Ramboll

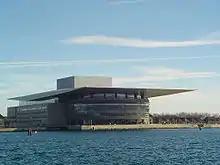
The Copenhagen Opera House 2005

Ramboll was the leading engineer on the new Royal Danish Opera, The Copenhagen Opera House. As the lead consultant on the project, Ramboll delivered engineering design, fire & safety, project management, structural engineering, geophysical engineering, geotechnical engineering, HVAC engineering, electrical engineering, bridge engineering, traffic engineering, traffic planning and traffic safety services. This was carried out between 2001 and 2004. A characteristic feature of the Opera building is the gigantic roof covering the entire building stretching all the way to the harbour front. Measuring 158 metres x 90 metres, the Opera roof is one of the largest roof constructions in the world. The innovative design of the roof, which Ramboll has projected in cooperation with Henning Larsen Architects, was the reason for the Opera winning "The 2008 IABSE Outstanding Structure Award".